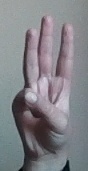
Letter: thaa